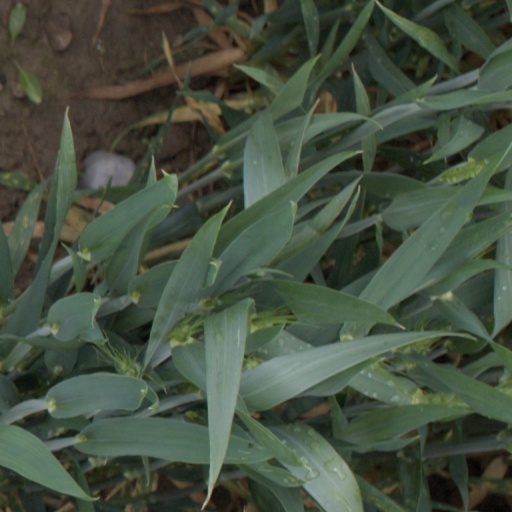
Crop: wheat